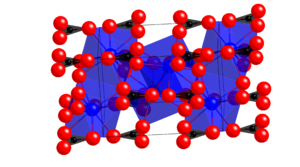
L’aragonite est un minéral composé de carbonate de calcium CaCO₃, c'est donc un polymorphe de la calcite et de la vatérite. Ses cristaux peuvent atteindre 30 cm de long.